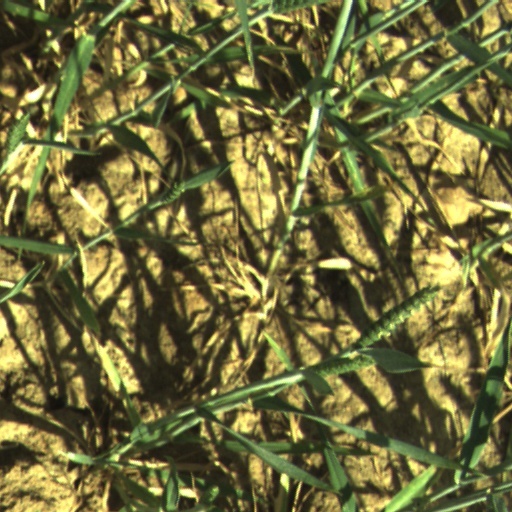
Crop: wheat